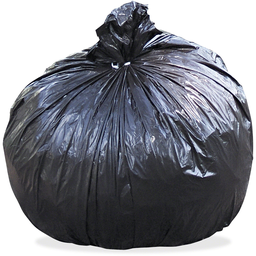
Label: plasticbags